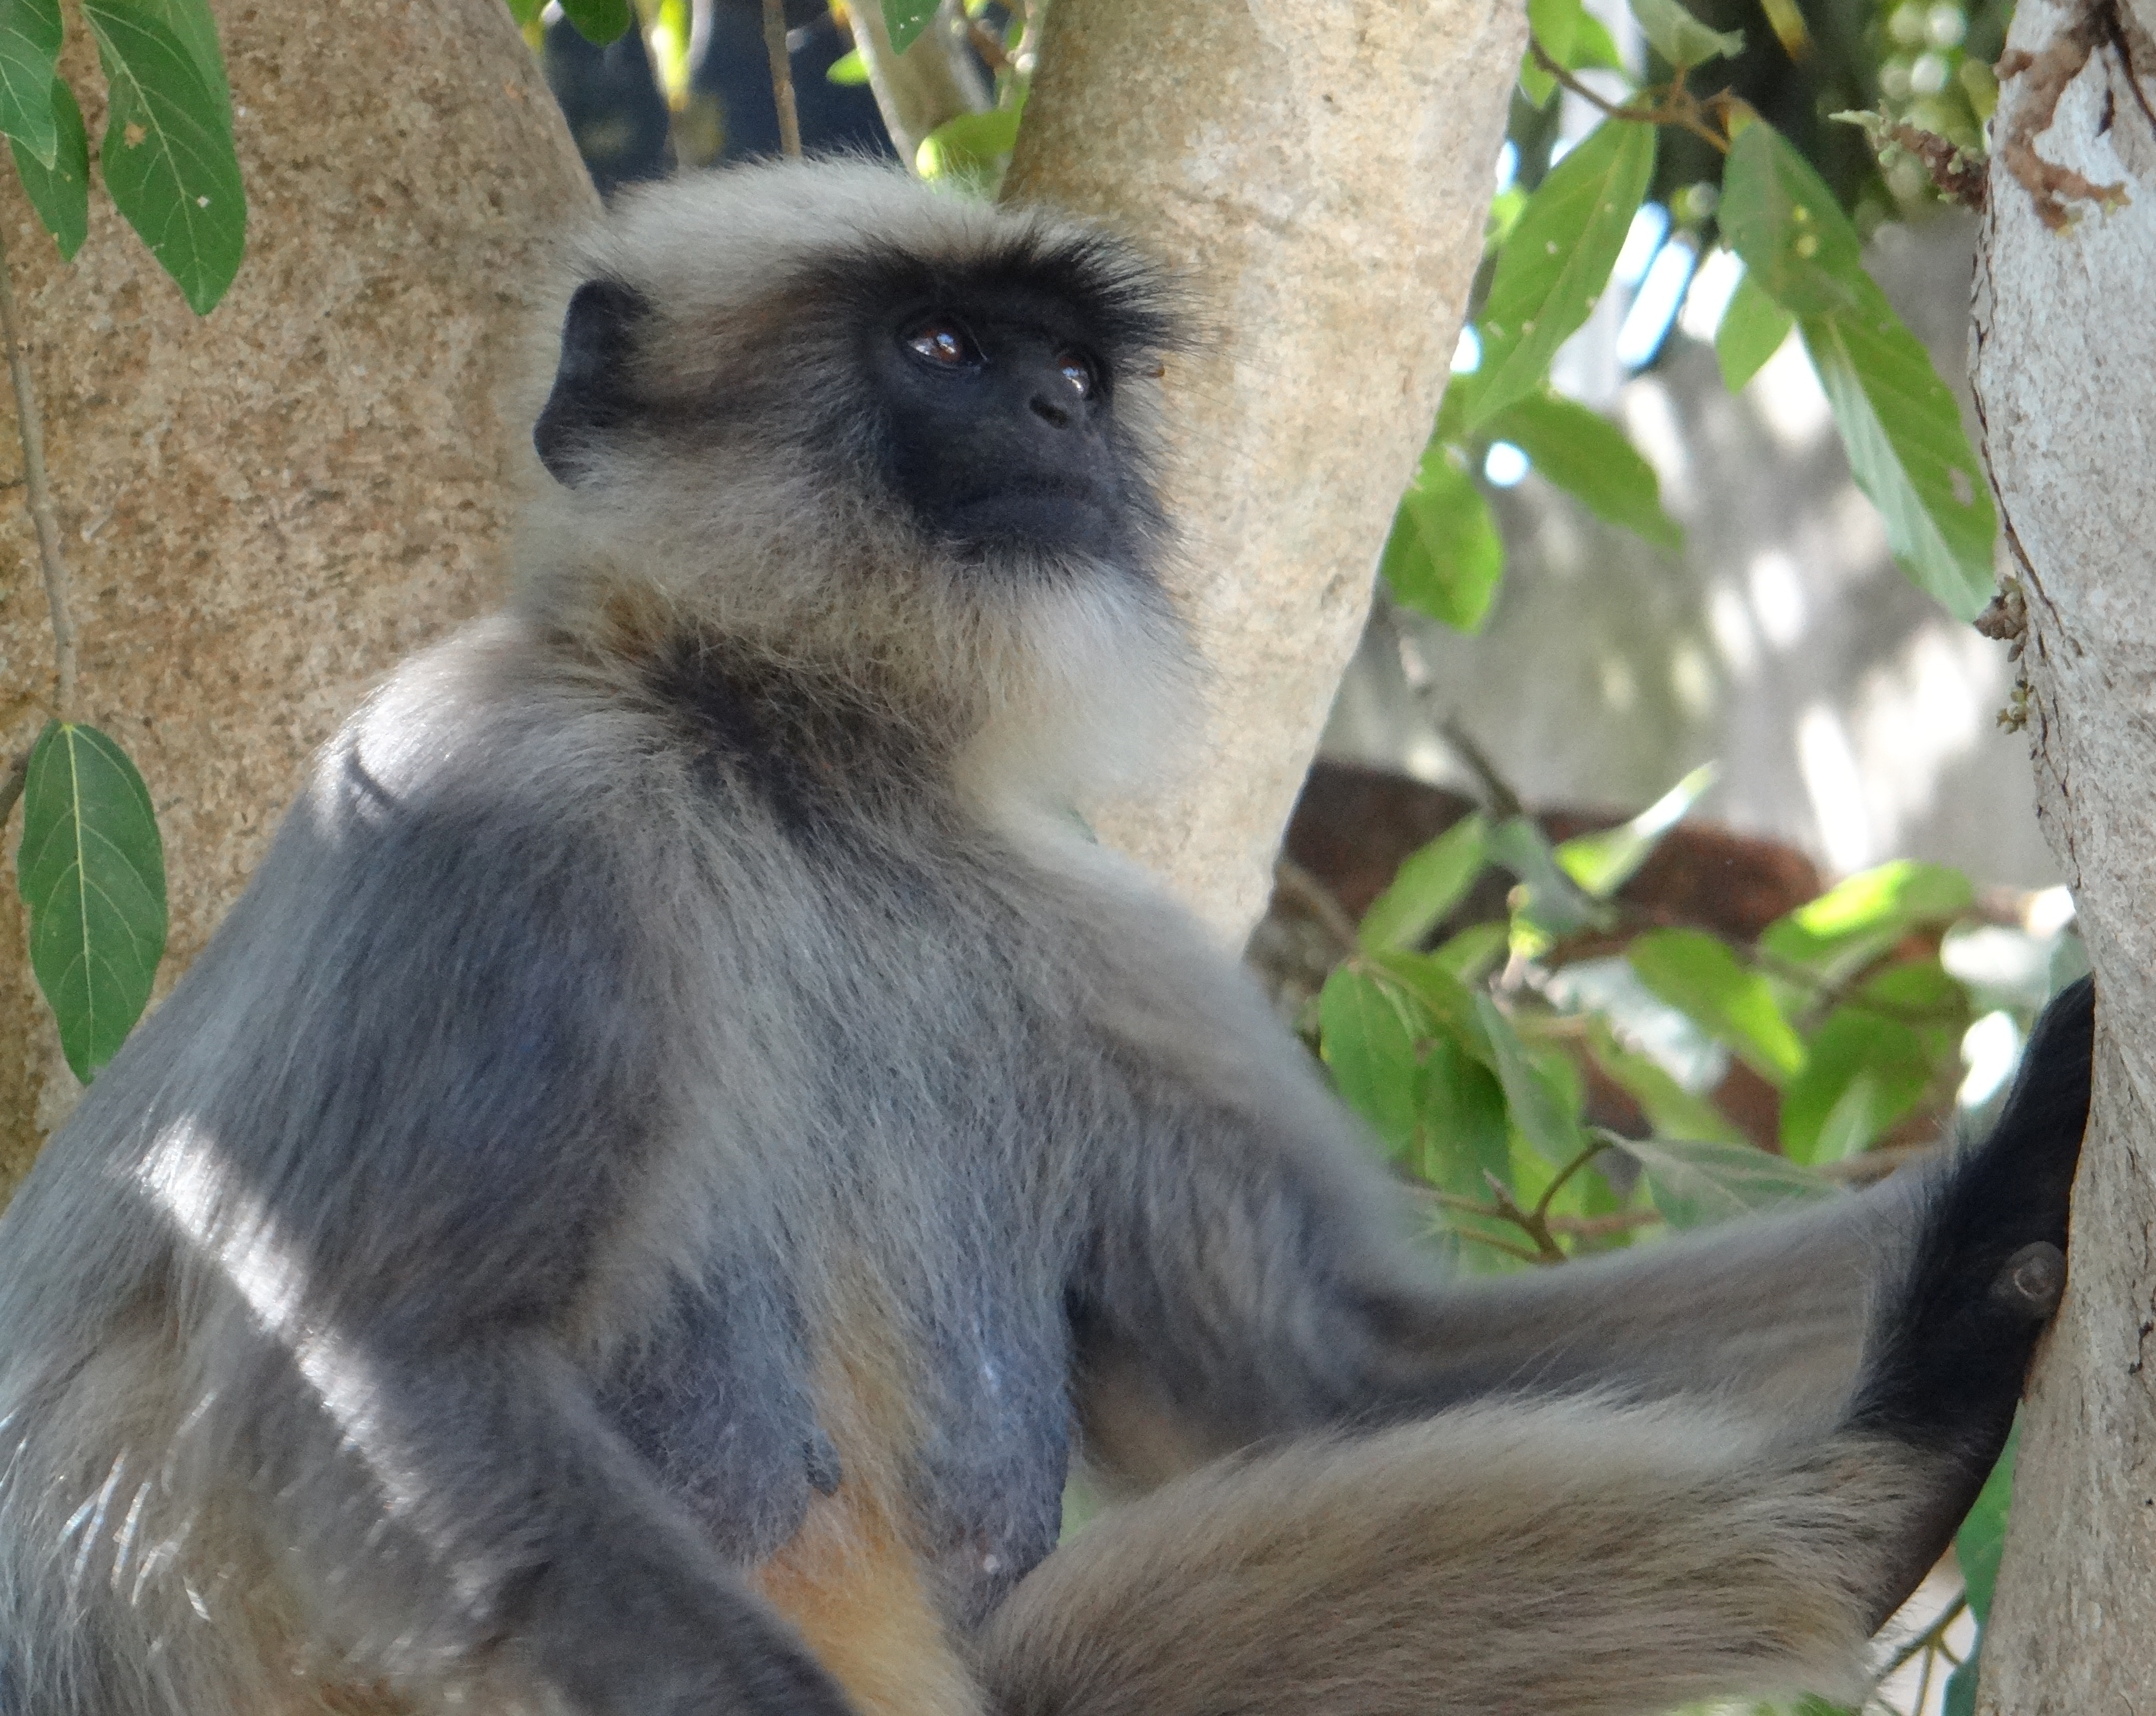
animal, female, wildlife, zoo, mammal, monkey, fauna, primate, gibbon, vertebrate, india, macaque, old world monkey, langur, gray langur, hanuman langur, semnopithecus entellus, capuchin monkey, new world monkey, tufted capuchin